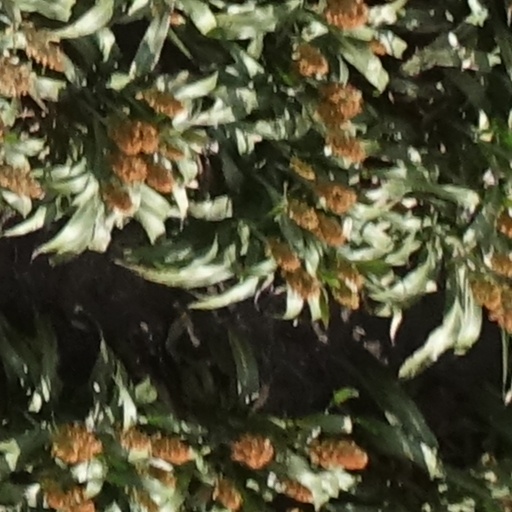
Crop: sorghum